Re'eh

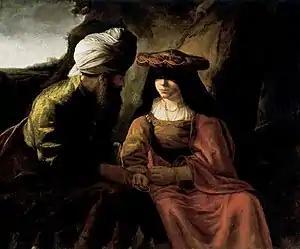
Judah and Tamar (painting circa 1650–1660 by the school of Rembrandt)

The Rabbis interpreted the words "sufficient for his need, whatever is lacking for him" in Deuteronomy 15:8 to teach the level to which the community must help an impoverished person. Based on these words, the Rabbis taught in a baraita that if an orphan applied to the community for assistance to marry, the community must rent a house, supply a bed and necessary household furnishings, and put on the wedding, as Deuteronomy 15:8 says, "sufficient for his need, whatever is lacking for him." The Rabbis interpreted the words "sufficient for his need" to refer to the house, "whatever is lacking" to refer to a bed and a table, and "for him ("lo")" to refer to a wife, as Genesis 2:18 uses the same term, "for him ("lo")," to refer to Adam's wife, whom Genesis 2:18 calls "a helpmate "for him"." The Rabbis taught that the words "sufficient for his "need"" command us to maintain the poor person, but not to make the poor person rich. But the Gemara interpreted the words "whatever is lacking "for him"" to include even a horse to ride upon and a servant to run before the impoverished person, if that was what the particular person lacked. The Gemara told that once Hillel bought for a certain impoverished man from an affluent family a horse to ride upon and a servant to run before him, and once when Hillel could not find a servant to run before the impoverished man, Hillel himself ran before him for three miles. The Rabbis taught in a baraita that once the people of Upper Galilee bought a pound of meat every day for an impoverished member of an affluent family of Sepphoris. Rav Huna taught that they bought for him a pound of premium poultry, or if you prefer, the amount of ordinary meat that they could buy with a pound of money. Rav Ashi taught that the place was such a small village with so few buyers for meat that every day they had to waste a whole animal just to provide for the pauper's needs. Once when a pauper applied to Rabbi Nehemiah for support, Rabbi Nehemiah asked him of what his meals consisted. The pauper told Rabbi Nehemiah that he had been used to eating well-marbled meat and aged wine. Rabbi Nehemiah asked him whether he could get by with Rabbi Nehemiah on a diet of lentils. The pauper consented, joined Rabbi Nehemiah on a diet of lentils, and then died. Rabbi Nehemiah lamented that he had caused the pauper's death by not feeding him the diet to which he had been accustomed, but the Gemara answered that the pauper himself was responsible for his own death, for he should not have allowed himself to become dependent on such a luxurious diet. Once when a pauper applied to Rava for support, Rava asked him of what his meals consisted. The pauper told Rava that he had been used to eating fattened chicken and aged wine. Rava asked the pauper whether he considered the burden on the community of maintaining such a lifestyle. The pauper replied that he was not eating what the community provided, but what God provided, as Psalm 145:15 says: "The eyes of all wait for You, and You give them their food in due season." As the verse does not say "in their season" (in the plural), but "in His season" (in the singular), it teaches that God provides every person the food that the person needs. Just then, Rava's sister, who had not seen him for 13 years, arrived with a fattened chicken and aged wine. Thereupon, Rava exclaimed at the coincidence, apologized to the pauper, and invited him to come and eat.